Anna Clarén

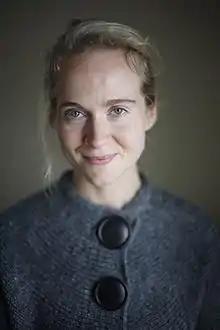
Clarén, 2009

"Holding" (2006) won Best Photobook in the Swedish Photo Book Prize. She has had solo exhibitions at The House of Culture and Fotografiska in Stockholm, and at the Musée des Beaux-Arts de Caen in France. Clarén's work is held in the collection of Moderna Museet in Stockholm.